Worley Edwards

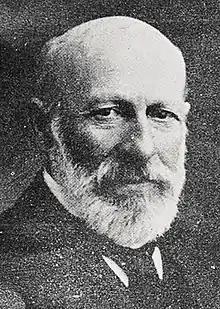
Worley Edwards

Edwards was born in London, England, the son of Charles Scatcherd Wilson Edwards and his wife Cornelia Allen (Waller). He went to the Otago region, New Zealand, with his parents in 1856. Having embraced the practice of the law he gained a leading position in the profession, and was appointed a judge of the native land court, with the position of a puisne judge of the Supreme Court of New Zealand, in 1890 by the Atkins Government. When the Ballance Cabinet came into power in 1891, they disputed the appointment as "ultra vires", but the New Zealand Court of Appeal decided that the nomination was valid. The case was carried to the Privy Council, and in May 1892 the Judicial Committee gave a decision adverse to the legality of the appointment, on the ground that Parliament had not previously been asked to provide Judge Edwards's salary.